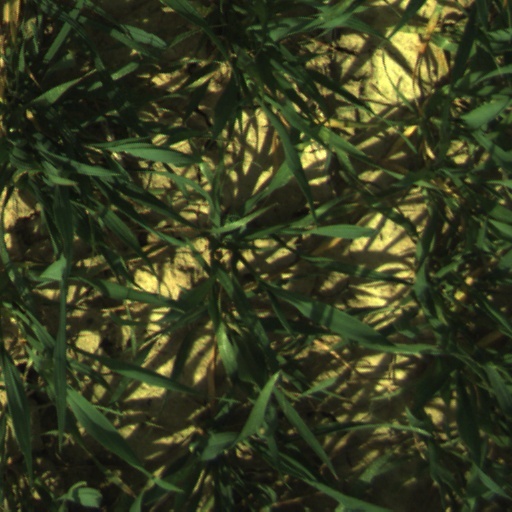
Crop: wheat